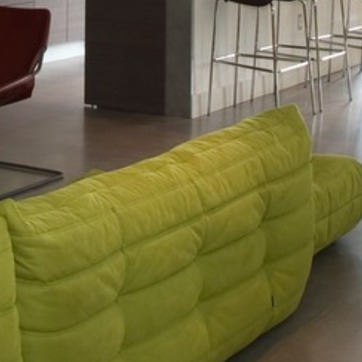
Material: fabric